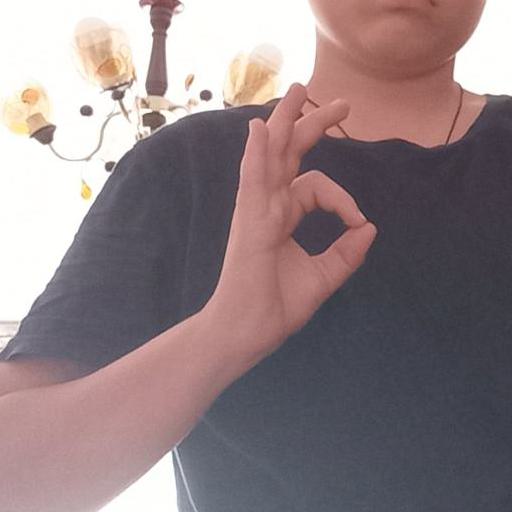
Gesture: ok